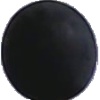
Label: blue_grape